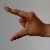
The image shows a hand gesture representing the letter 'Z' in Indian Sign Language.